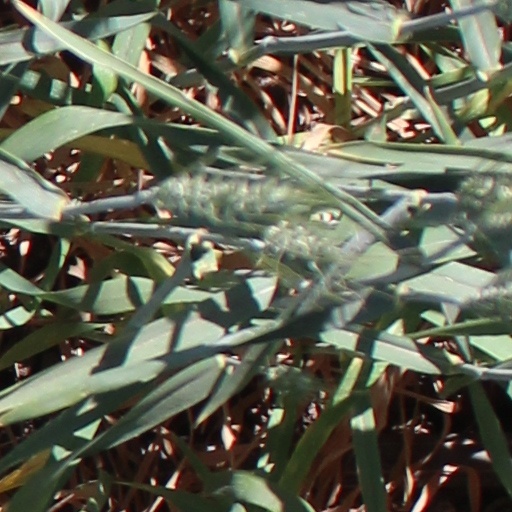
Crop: wheat